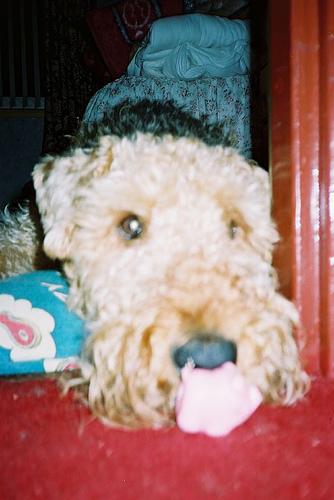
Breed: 200-n000008-Airedale